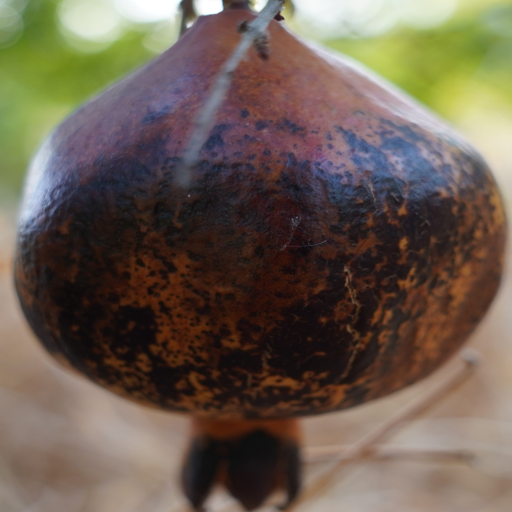
Label: Colletotrichum spp